Frederick Charles, Prince of Schwarzburg-Rudolstadt

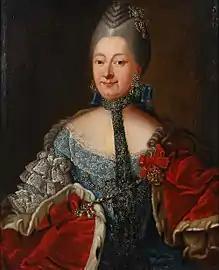
Friederike Sophie Auguste of Schwarzburg-Rudolstadt; portrait by Johann Ernst Heinsius

Frederick Charles married his first wife, Princess Friederike Sophie Auguste of Schwarzburg-Rudolstadt (1745–1778), in 1763. They had six children: